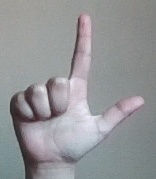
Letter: laam